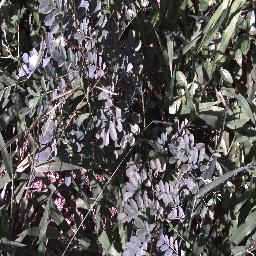
Label: negative